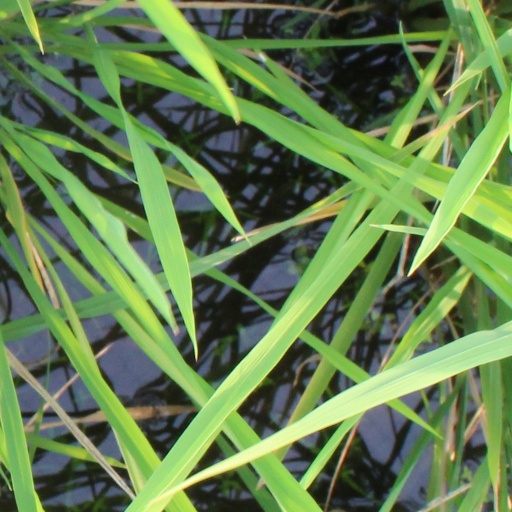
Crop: rice